DKW RT 125

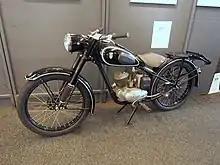
The DKW RT 125 of 1952

The RT 125 was a German two-stroke motorcycle made by DKW in Zschopau in the 1930s, IFA and MZ in the 1950s and early 1960s, and DKW in Ingolstadt in the 1950s and 1960s. "RT" stands for , .